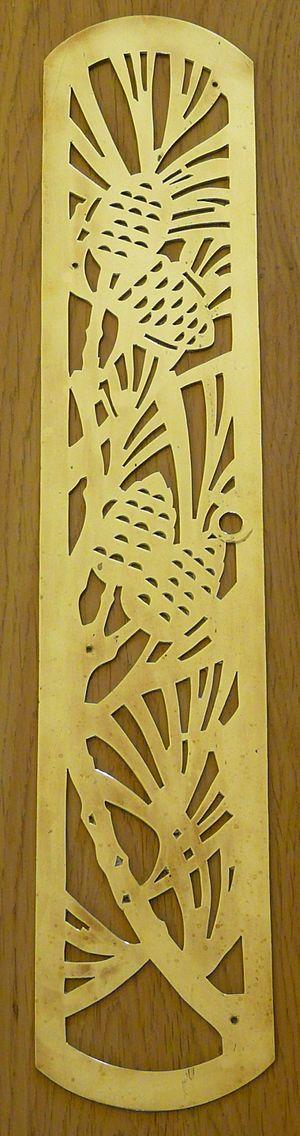
André KAUFFER (fils), Plaque de porte aux chardons
André Kauffer est un artiste lorrain, né le 30 septembre 1893 à Nancy, mort dans cette ville le 6 mai 1977.